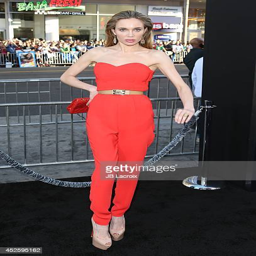
model attends the los angeles premiere